Ambras Castle

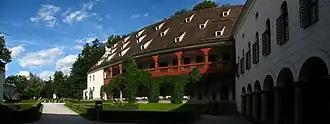
Ambras Castle

In the following years, Ambras Castle no longer had the status of an official residence and was seldom lived in. Inadequate preservation measures led to the loss of valuable books, manuscripts, and hand sketches, and soon the palace fell largely into disrepair. In the seventeenth century, Emperor Leopold I (1640–1705) had some of the most valuable holdings of the Ambras collections—mostly books and manuscripts—moved to Vienna, where they can still be seen at the Austrian National Library. In 1805, the remaining Ambras collections were threatened by the defeat of Austria by the French Empire. Fortunately, after he recognized the private-law character of the Ambras collection, Napoleon (1769–1821) had it brought to safety in Vienna.